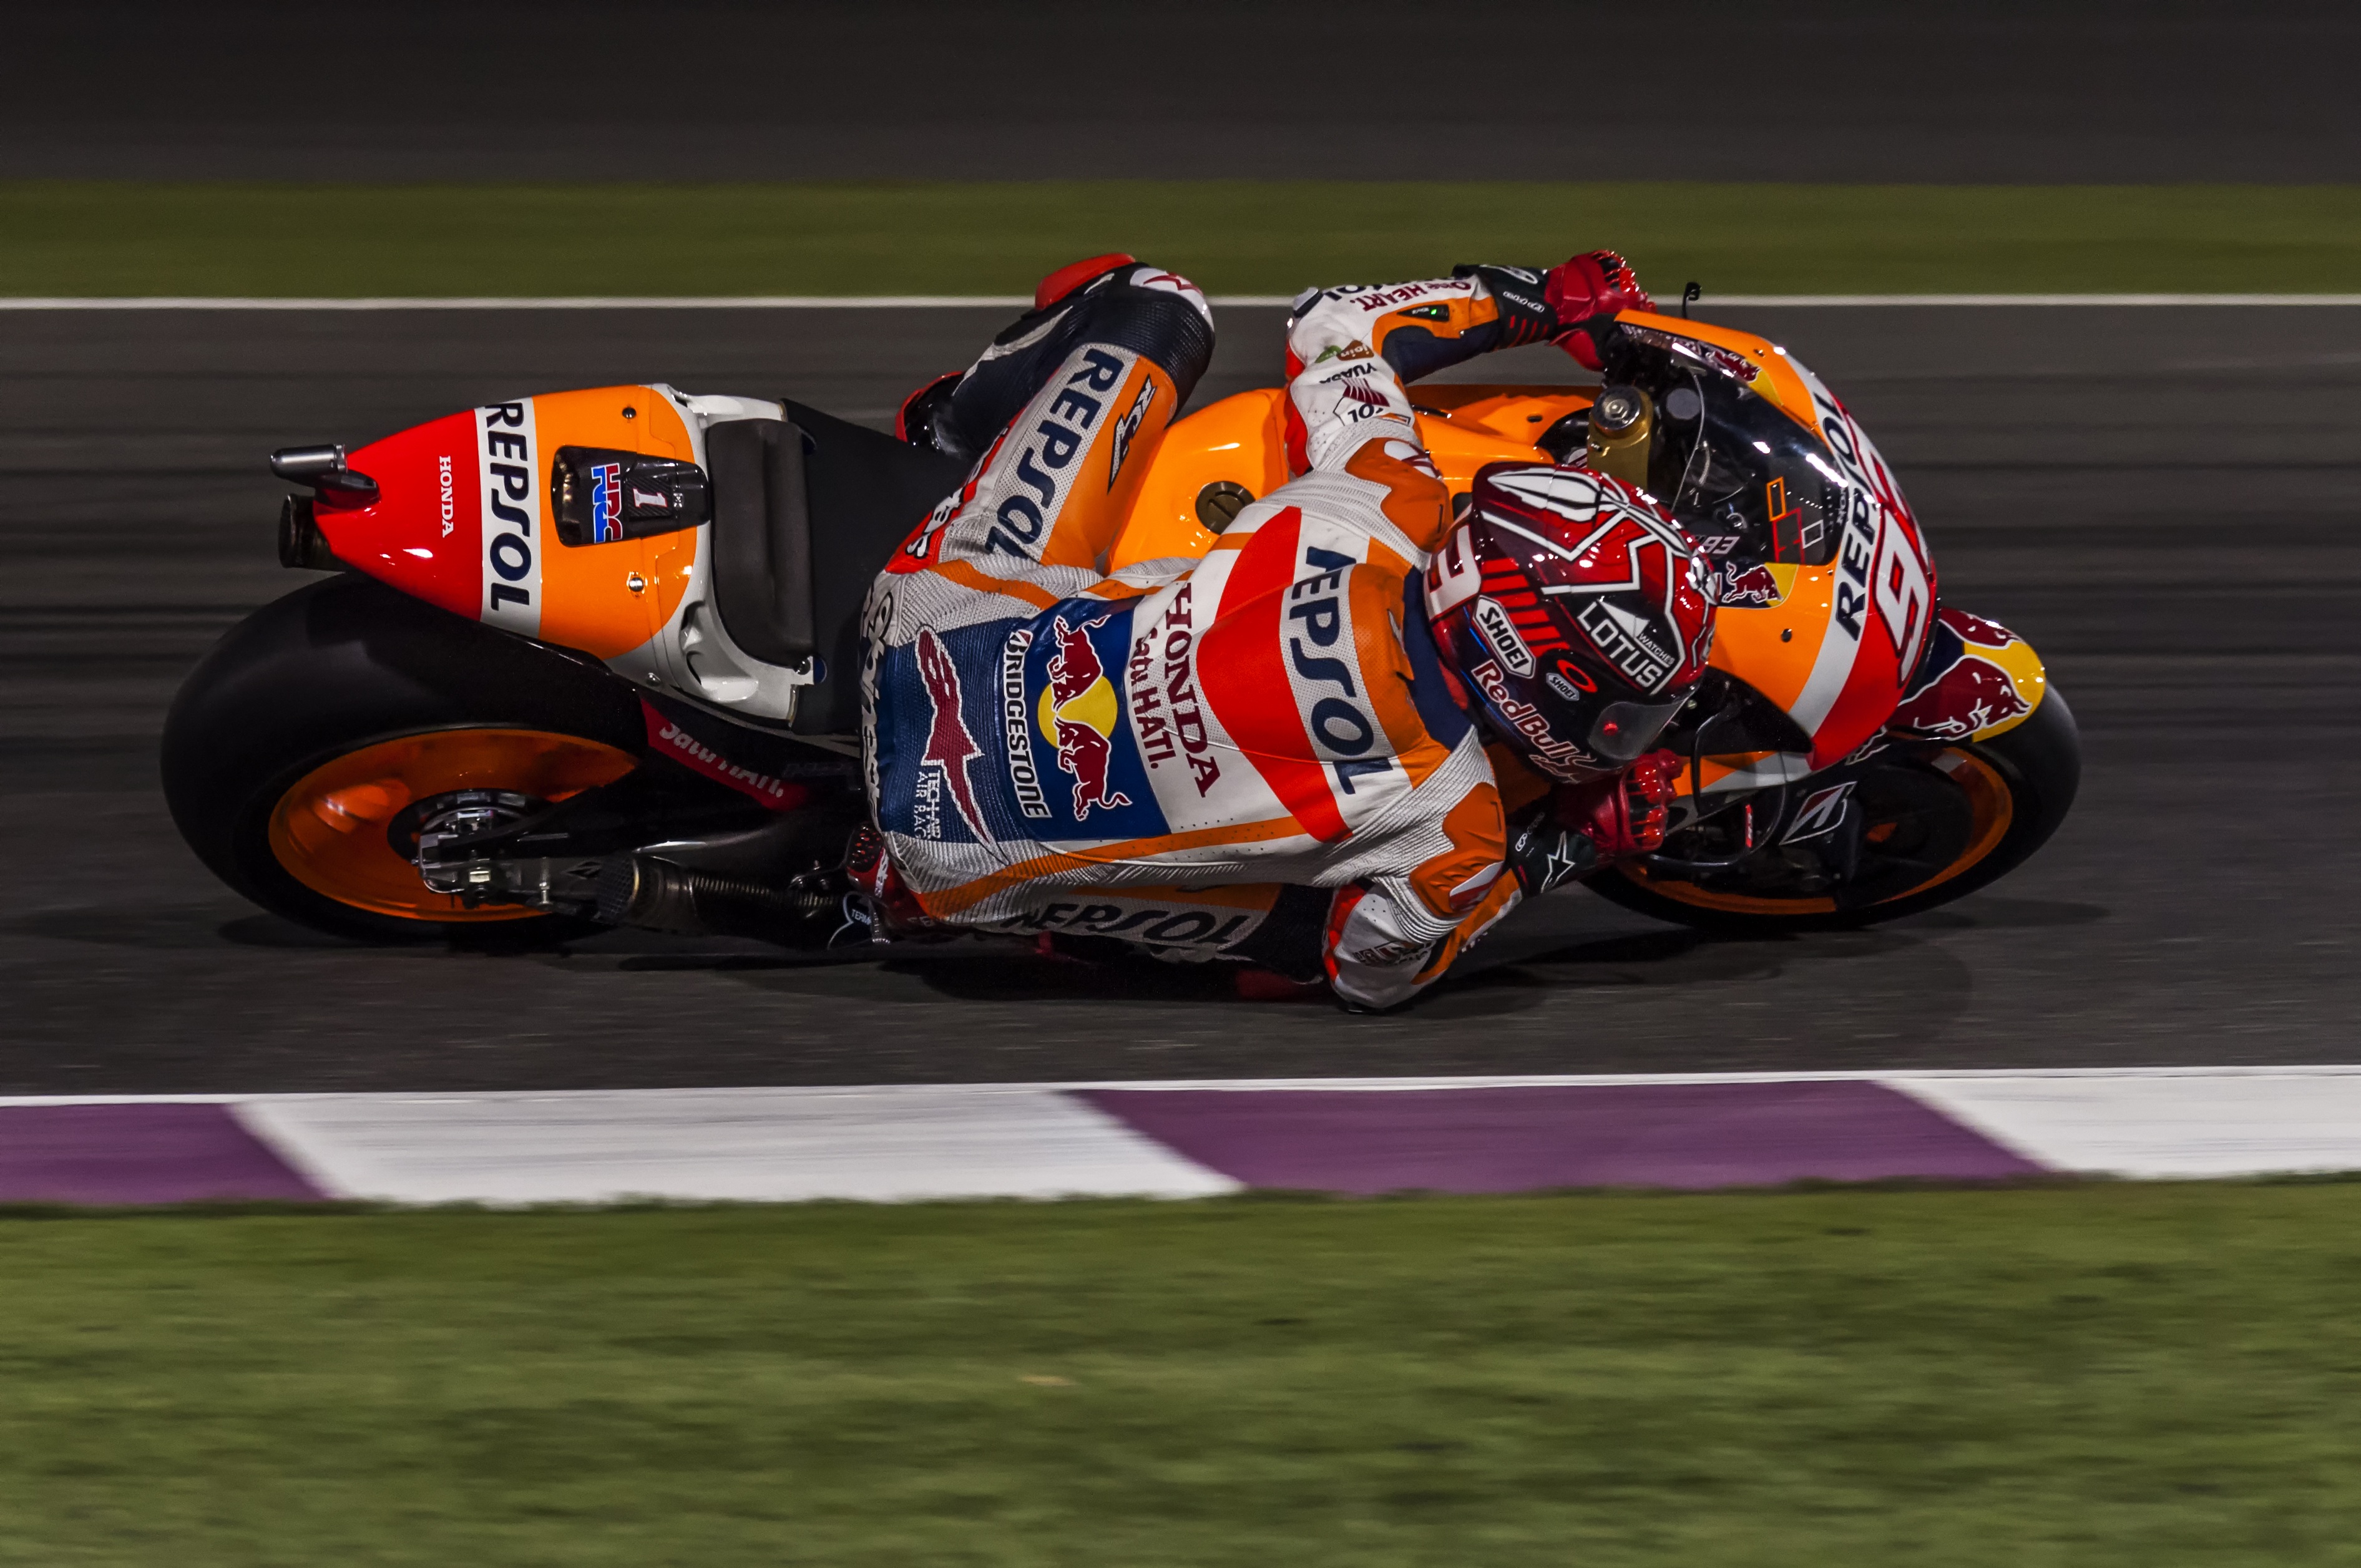
car, vehicle, motorcycle, 2016, race, sports, racing, mark, race track, motorsport, qatar, motorcycling, motogp, losail, motorcycle racing, road racing, automotive design, motorcycle speedway, auto race, dirt track racing, superbike racing, grand prix motorcycle racing